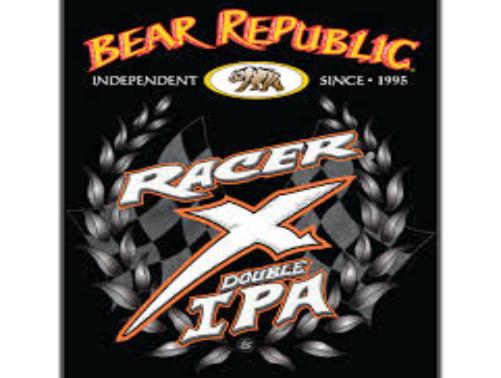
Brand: Bear Republic
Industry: Food